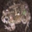
Label: frog